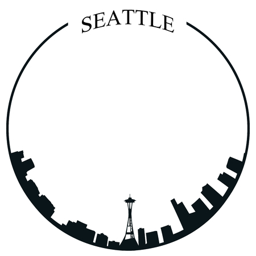
isolated skyline on a white background , vector illustration illustration